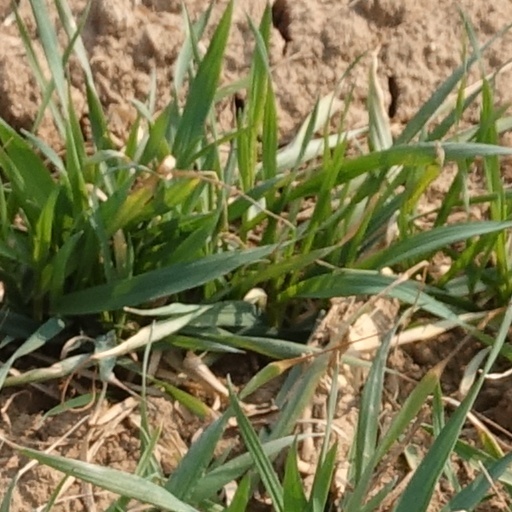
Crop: wheat